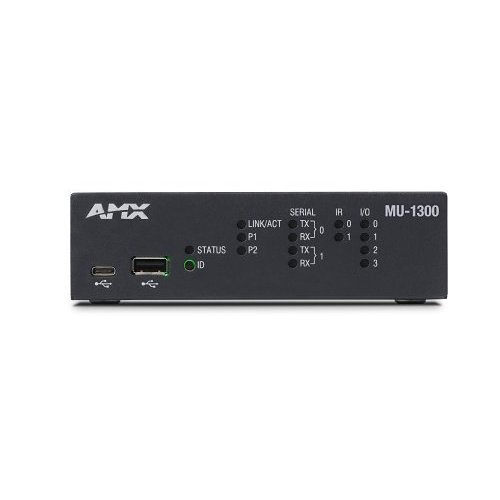
AMX CCC013 MUSE Automation Controller, 2-Serial Ports, 2-IR Ports
Product Overview The AMX MU-1300 MUSE Automation Controller is a powerful, secure, and reliable device that provides a dedicated computing resource running HARMAN Professional's AMX MUSE automation platform. The MU-1300 can simultaneously process a virtually unlimited number of scripts written in JavaScript, Python, or Groovy and natively supports Low-Code development with Node-RED. Main Features Modern Embedded Processor; power to run a nearly unlimited number of scripts simultaneously Robust eMMC storage; industrial grade storage provides reliability in high-access 24/7 installations Written in JavaScript, Python, or Groovy and natively supports Low-Code development with Node-RED Secure Linux Platform; engineered to surpass the requirement of the most secure environments Compact Form Factor; 1RU x 1/3 rack width General Information Name: AMX CCC013 MUSE Automation Controller, 2-Serial Ports, 2-IR Ports Category: AMX by Harman, Pro AV, Commercial Video Conferencing, Video Conference Controllers UPC Code: 718878034842 Country of Origin: Mexico. Country of origin is subject to change.
Brand: AMX by Harman
Category: Arts & Entertainment > Party & Celebration > Special Effects > Special Effects Controllers > Sound-Activated Controllers